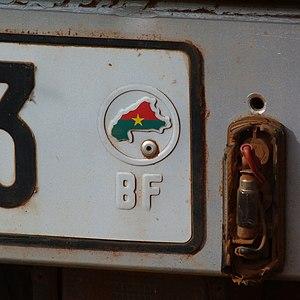
Le drapeau du Burkina Faso est le drapeau national et le pavillon national du Burkina Faso. Il est formé de deux bandes horizontales, de taille égale une rouge au-dessus et une verte au-dessous avec une étoile jaune à cinq branches au milieu.